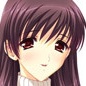
Portrait style: Anime Portrait